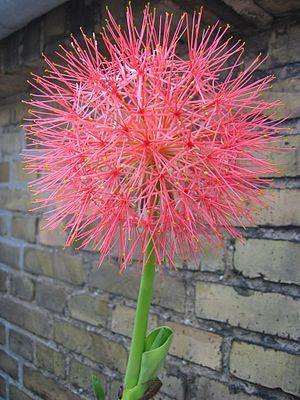
Les Amaryllidoideae sont une sous-famille de plantes monocotylédones de la famille des Amaryllidaceae et de l'ordre des Asparagales.